George Orwell

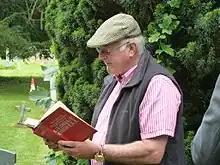
Orwell's adopted son Richard in 2018 reciting his father's work at his graveside during an annual visit to All Saints' churchyard, Sutton Courtenay

Arthur Koestler said that Orwell's "uncompromising intellectual honesty made him appear almost inhuman at times". Ben Wattenberg stated: "Orwell's writing pierced intellectual hypocrisy wherever he found it." According to historian Piers Brendon, "Orwell was the saint of common decency who would in earlier days, said his BBC boss Rushbrook Williams, 'have been either canonised—or burnt at the stake. Raymond Williams in "" describes Orwell as a "successful impersonation of a plain man who bumps into experience in an unmediated way and tells the truth about it". Christopher Norris declared that Orwell's "homespun empiricist outlook—his assumption that the truth was just there to be told in a straightforward common-sense way—now seems not merely naïve but culpably self-deluding". The American scholar Scott Lucas has described Orwell as an enemy of the Left. John Newsinger has argued that Lucas could only do this by portraying "all of Orwell's attacks on Stalinism [–] as if they were attacks on socialism, despite Orwell's continued insistence that they were not".